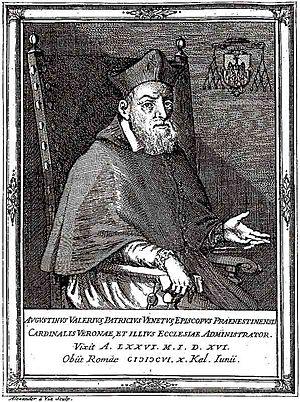
Agostino Valier est un cardinal italien du XVIᵉ siècle.